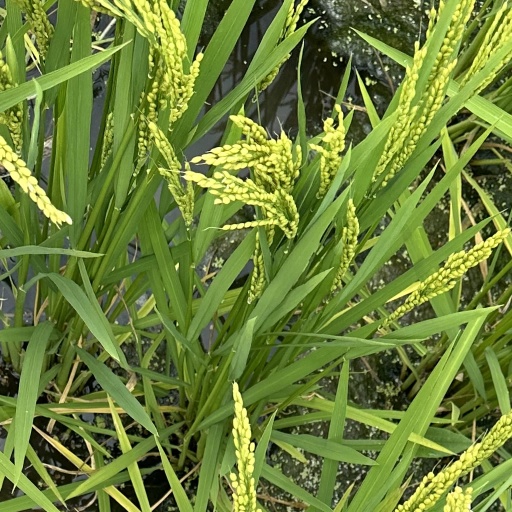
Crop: rice